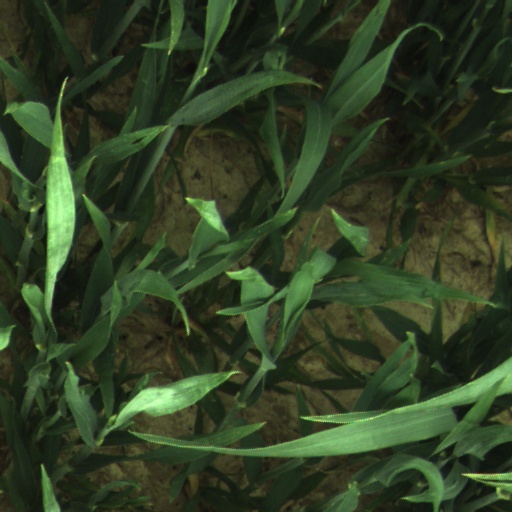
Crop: wheat